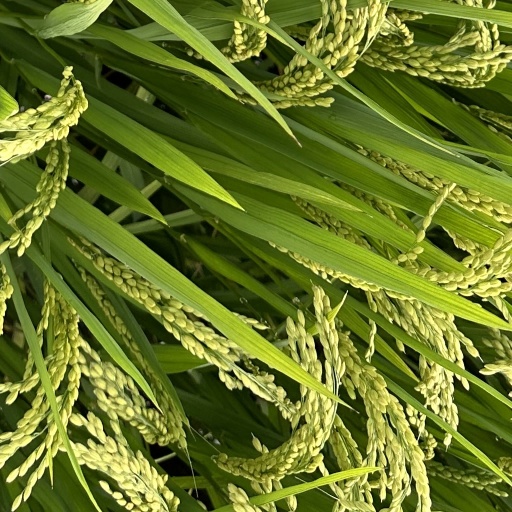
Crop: rice